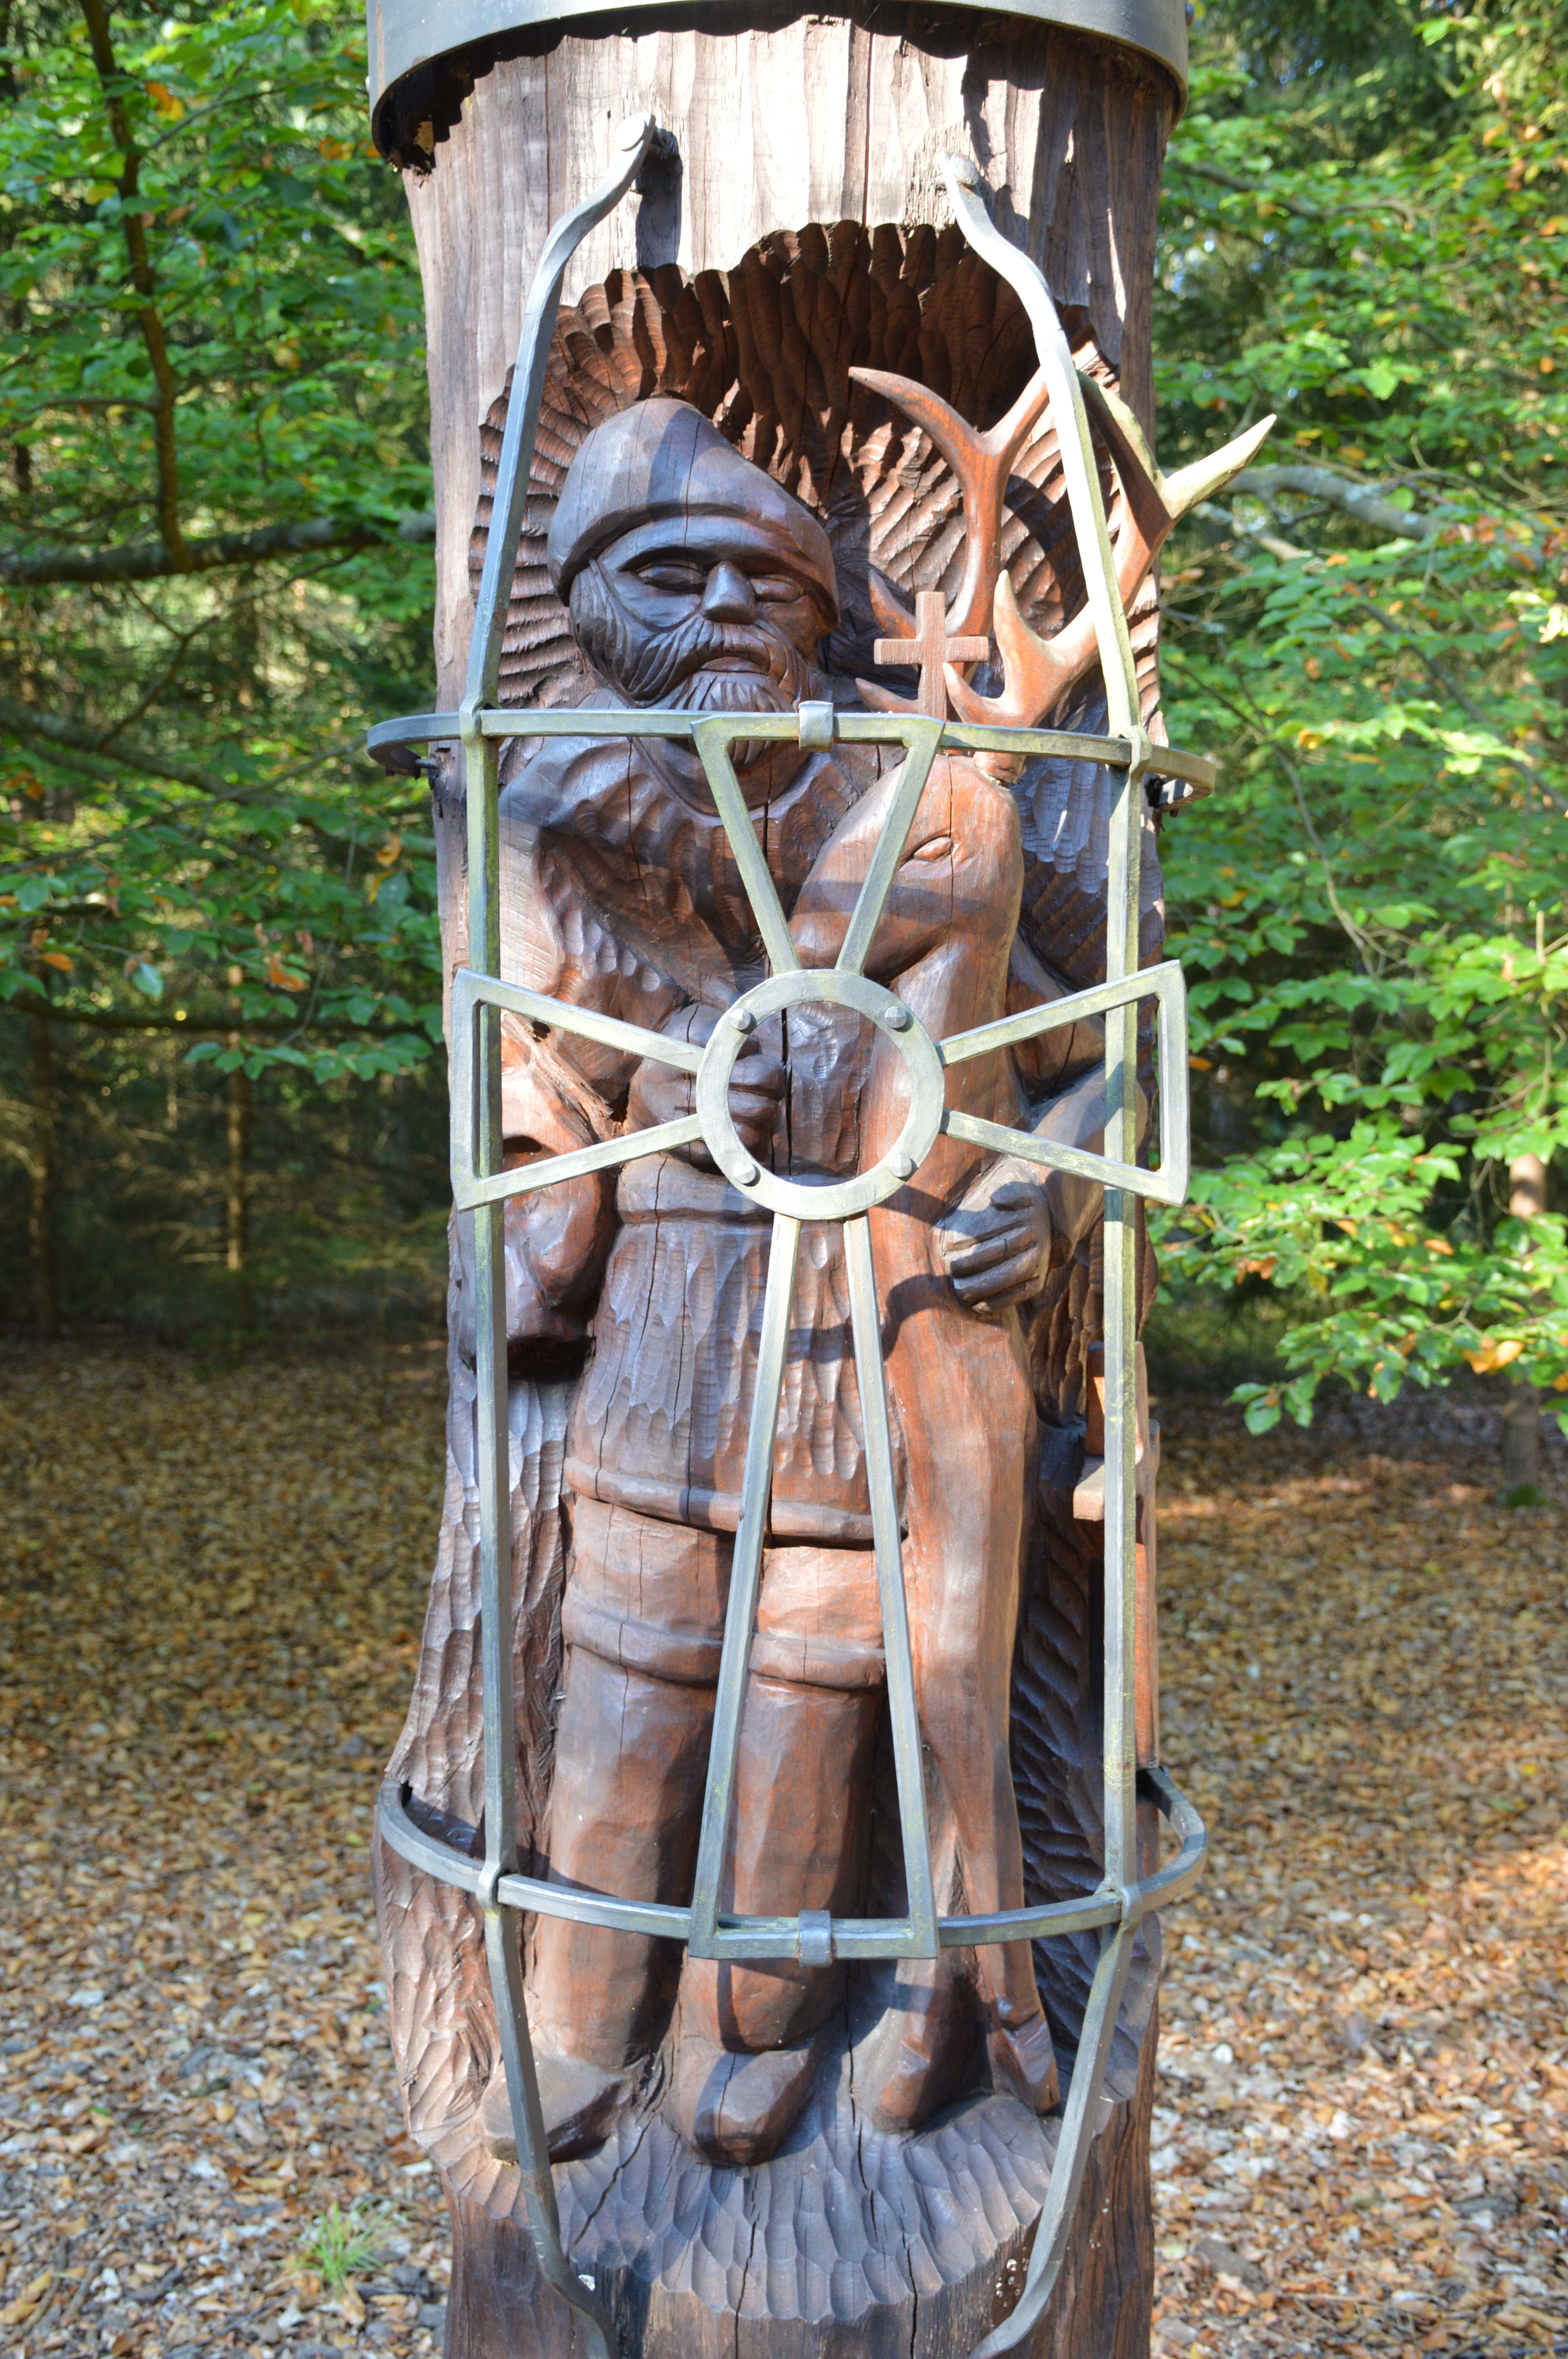
wood, statue, totem pole, face, sculpture, art, hart, wooden, st, carving, hunting, hunter, patron, hubert, saint hubert, woodcut, wooden sculpture, tiki, man made object, outdoor structure, chainsaw carving